Michael A. Monsoor

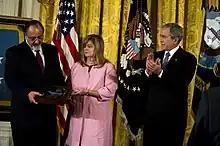
Sally and George Monsoor receive Michael Monsoor's Medal of Honor from President George W. Bush

On March 31, 2008, the United States Department of Defense confirmed that Monsoor would posthumously receive the Medal of Honor. Monsoor's parents, Sally and George Monsoor, received the medal on his behalf at an April 8, ceremony at the White House held by the President. Monsoor became the fourth American servicemember and second Navy SEAL – each killed in the line of duty – to receive the United States' highest military award during the War on Terrorism.